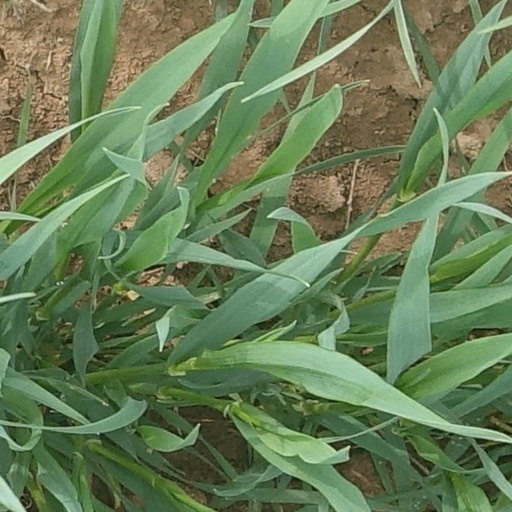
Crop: wheat